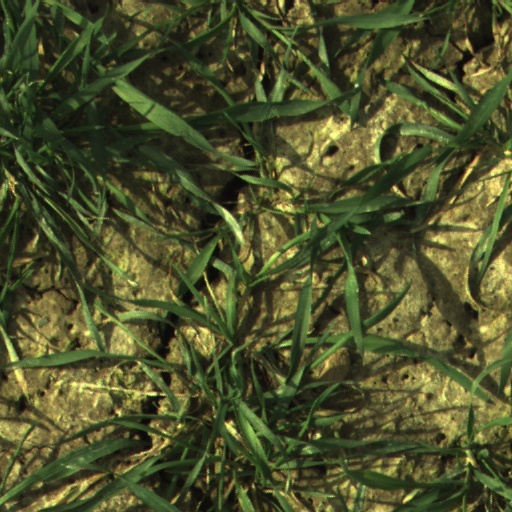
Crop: wheat